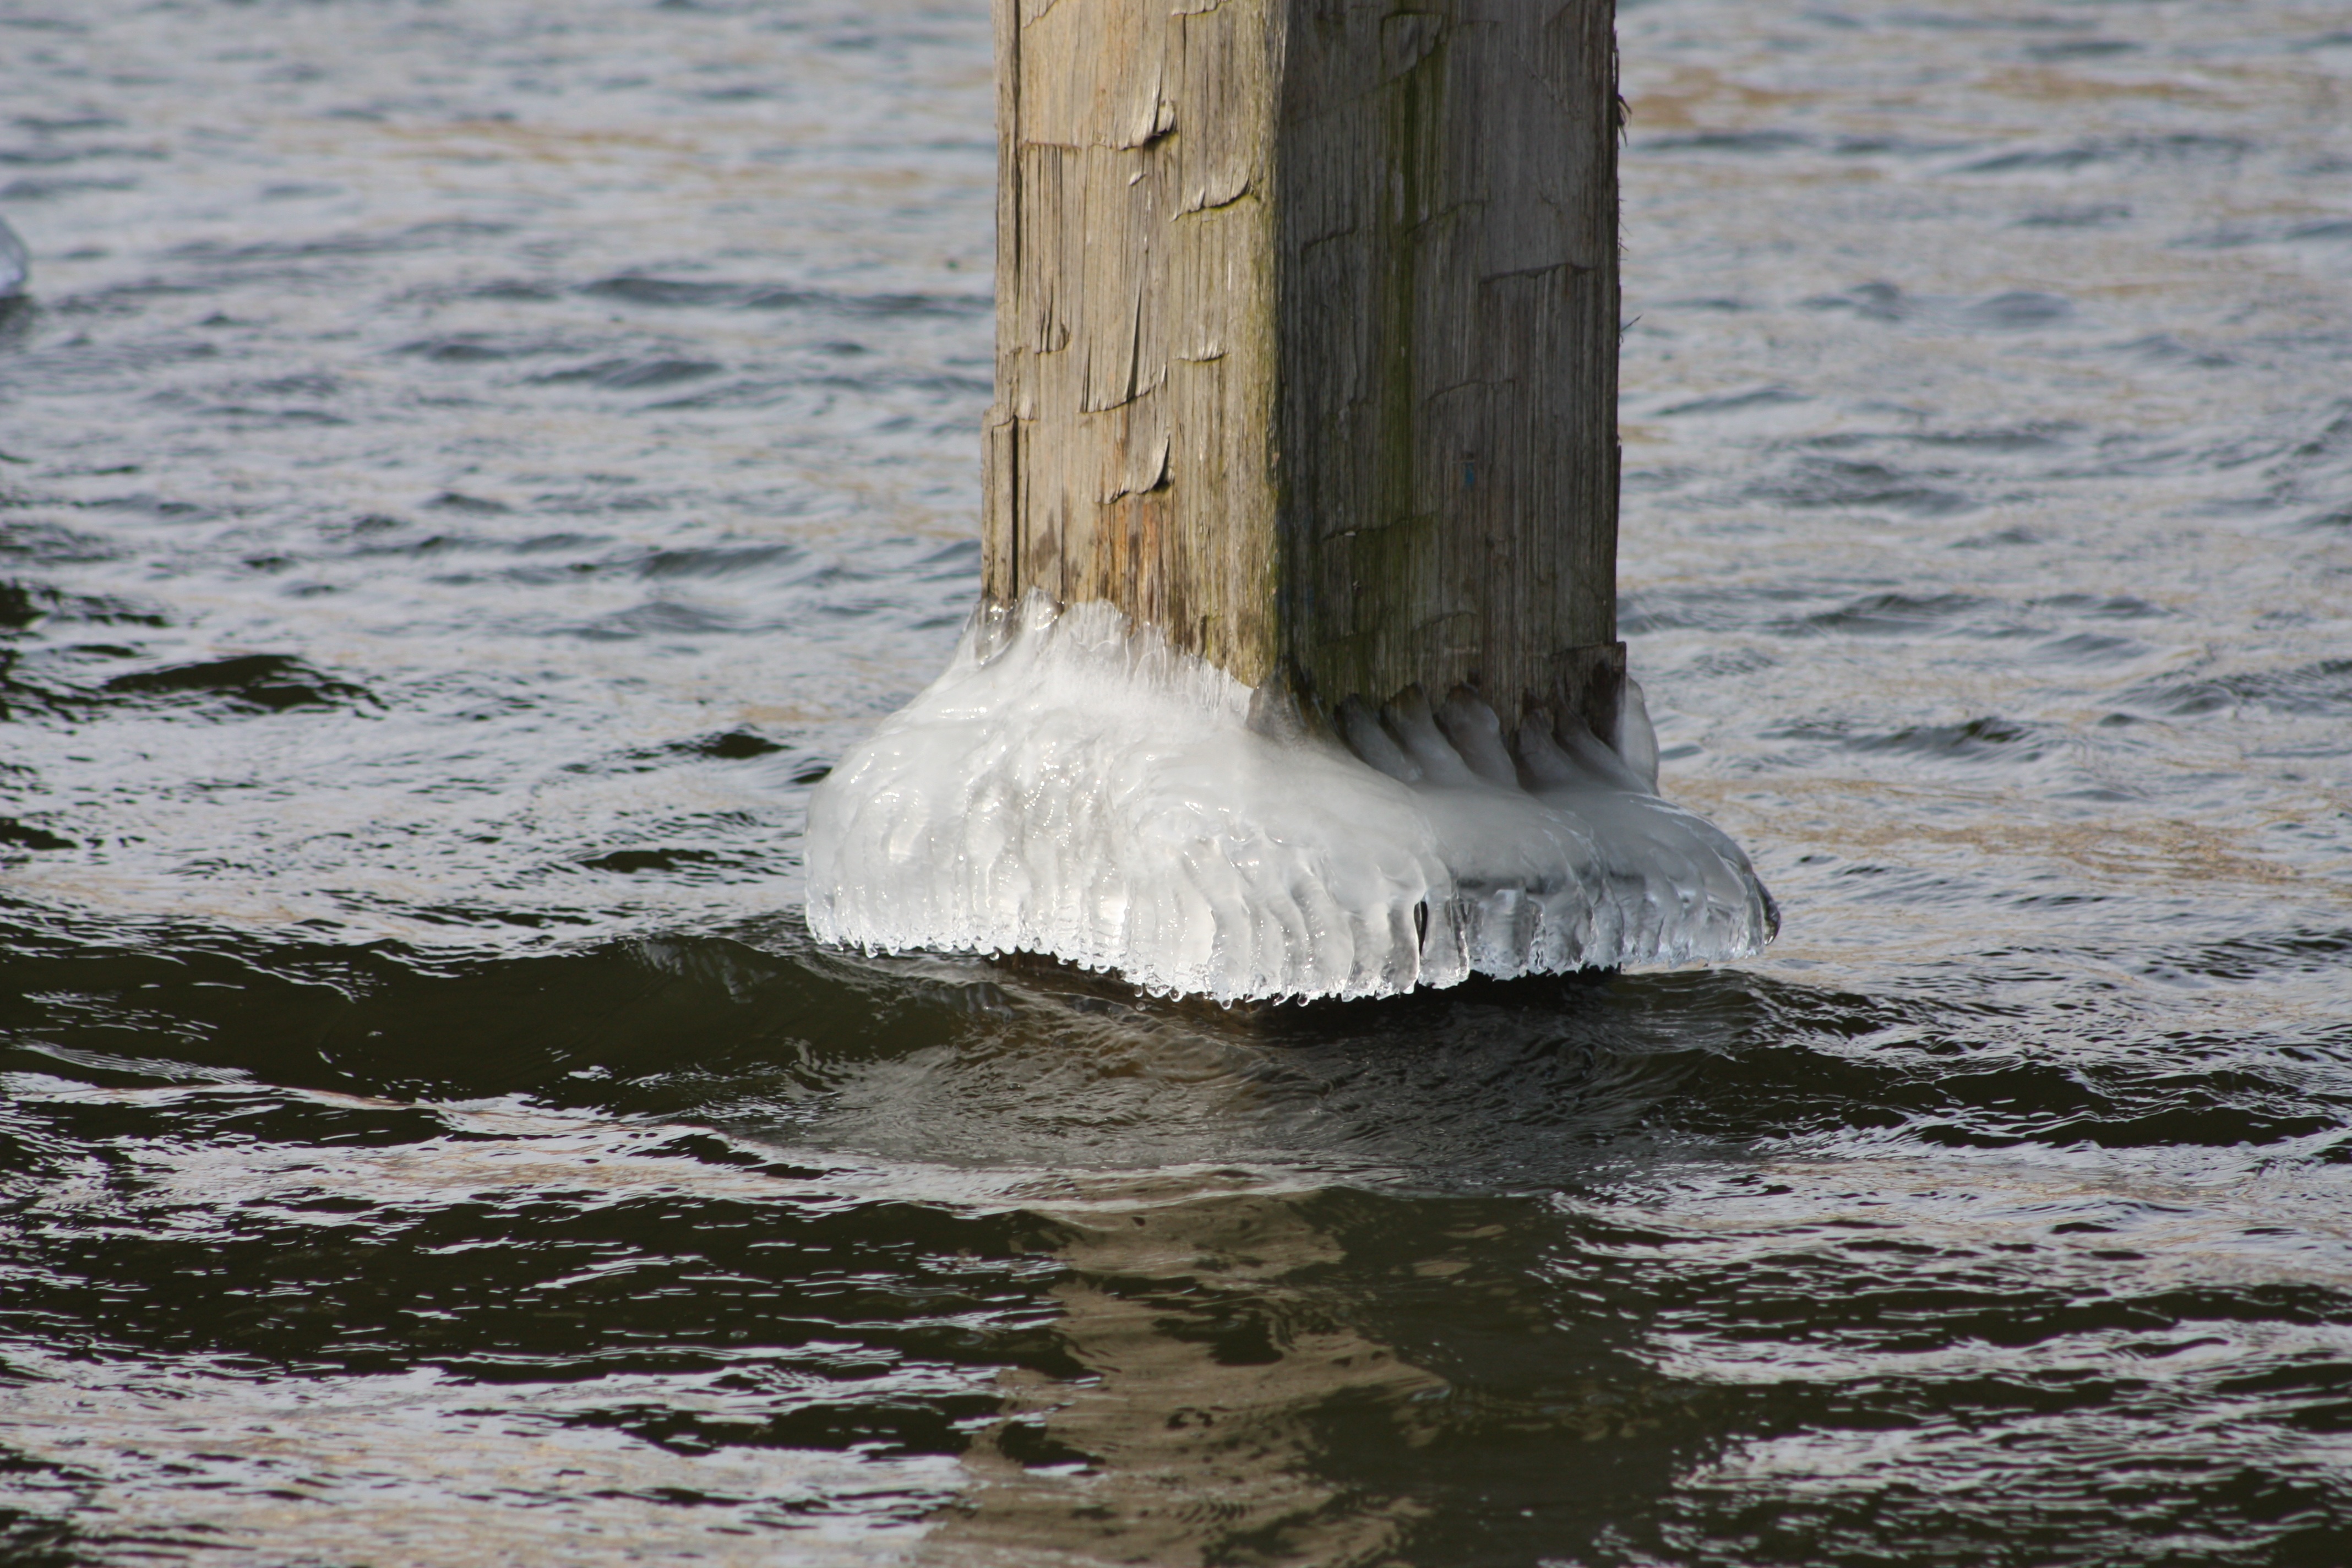
beach, sea, coast, water, nature, rock, ocean, winter, shore, wave, wind, cliff, ice, reflection, freeze, frozen, terrain, material, body of water, ice crystal, water feature, freezing, wind wave